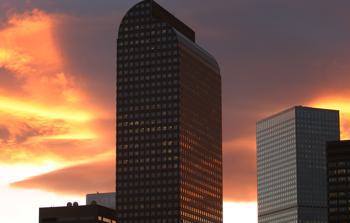
Building: Wells Fargo Center (Denver)
Country: United States of America
Year built: 1983
Skyscraper located in Denver, Colorado For other uses of "Wells Fargo Center", see Wells Fargo Center . Wells Fargo Center Former names One Norwest Center General information Type Office Location 1700 Lincoln Street, Denver , Colorado Coordinates 39°44′41″N 104°59′05″W / 39.7446°N 104.9848°W / 39.7446; -104.9848 Completed 1983 Height Roof 698 feet (213 m ) Technical details Floor count 52 Floor area 110,592 m 2 (1,190,400 sq ft) Design and construction Architect(s) Philip Johnson Website www .brookfieldproperties .com /en /our-properties /wells-fargo-center-603 .html Wells Fargo Center is a skyscraper located in Denver , Colorado , United States . The building is also known by its former name One Norwest Center . It is known colloquially as the Cash Register Building for the way its uppermost floors curve together resembling the shape of an antique cash register . At 52 stories tall, it is 698 feet (213 m) high and the third tallest building in Denver. It is shorter than the Republic Plaza building at 714 feet (218 m), and 1801 California Street at 709 feet (216 m). The building was designed by architect Philip Johnson , under a master plan by I. M. Pei , and was completed in 1983. As it was originally designed to be for a downtown area in Texas, a heated roof is necessary to prevent snow from accumulating and sliding dangerously off the curved crown. Located at 1700 Lincoln Street, a skybridge over Lincoln Street connects the Wells Fargo Center to the older Mile High Center at 1700 Broadway; which houses a food court, Starbucks , a small museum featuring artifacts, and memorabilia from Wells Fargo history, and the Downtown Denver branch of Wells Fargo Bank. Both buildings have large atria constructed in the same cash register style. The building has its own unique zip code, 80274. Building owners Beacon Capital Partners undertook a three-year renovation of the lobby which was completed in 2016. As part of the renovation, experience design firm ESI Design created an 8-story digital art installation in the building's glass atrium and added new furniture and lighting. New York artist Enoc Perez (Puerto Rican, born 1967) was commissioned to create 14 paintings and 5 sculptures for the site. Gallery Wells Fargo Center Under final phases of construction c.1982 Wells Fargo digital art installation by ESI Design featuring a flock of birds animated in real-time References